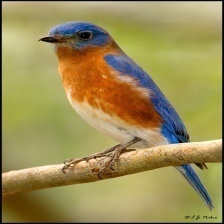
Species: EASTERN BLUEBIRD
Scientific name: SIALIA SIALIS